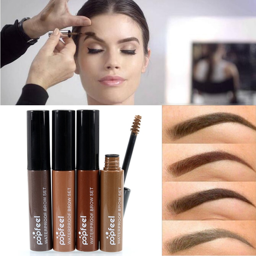
what makeup to buy for eyebrows